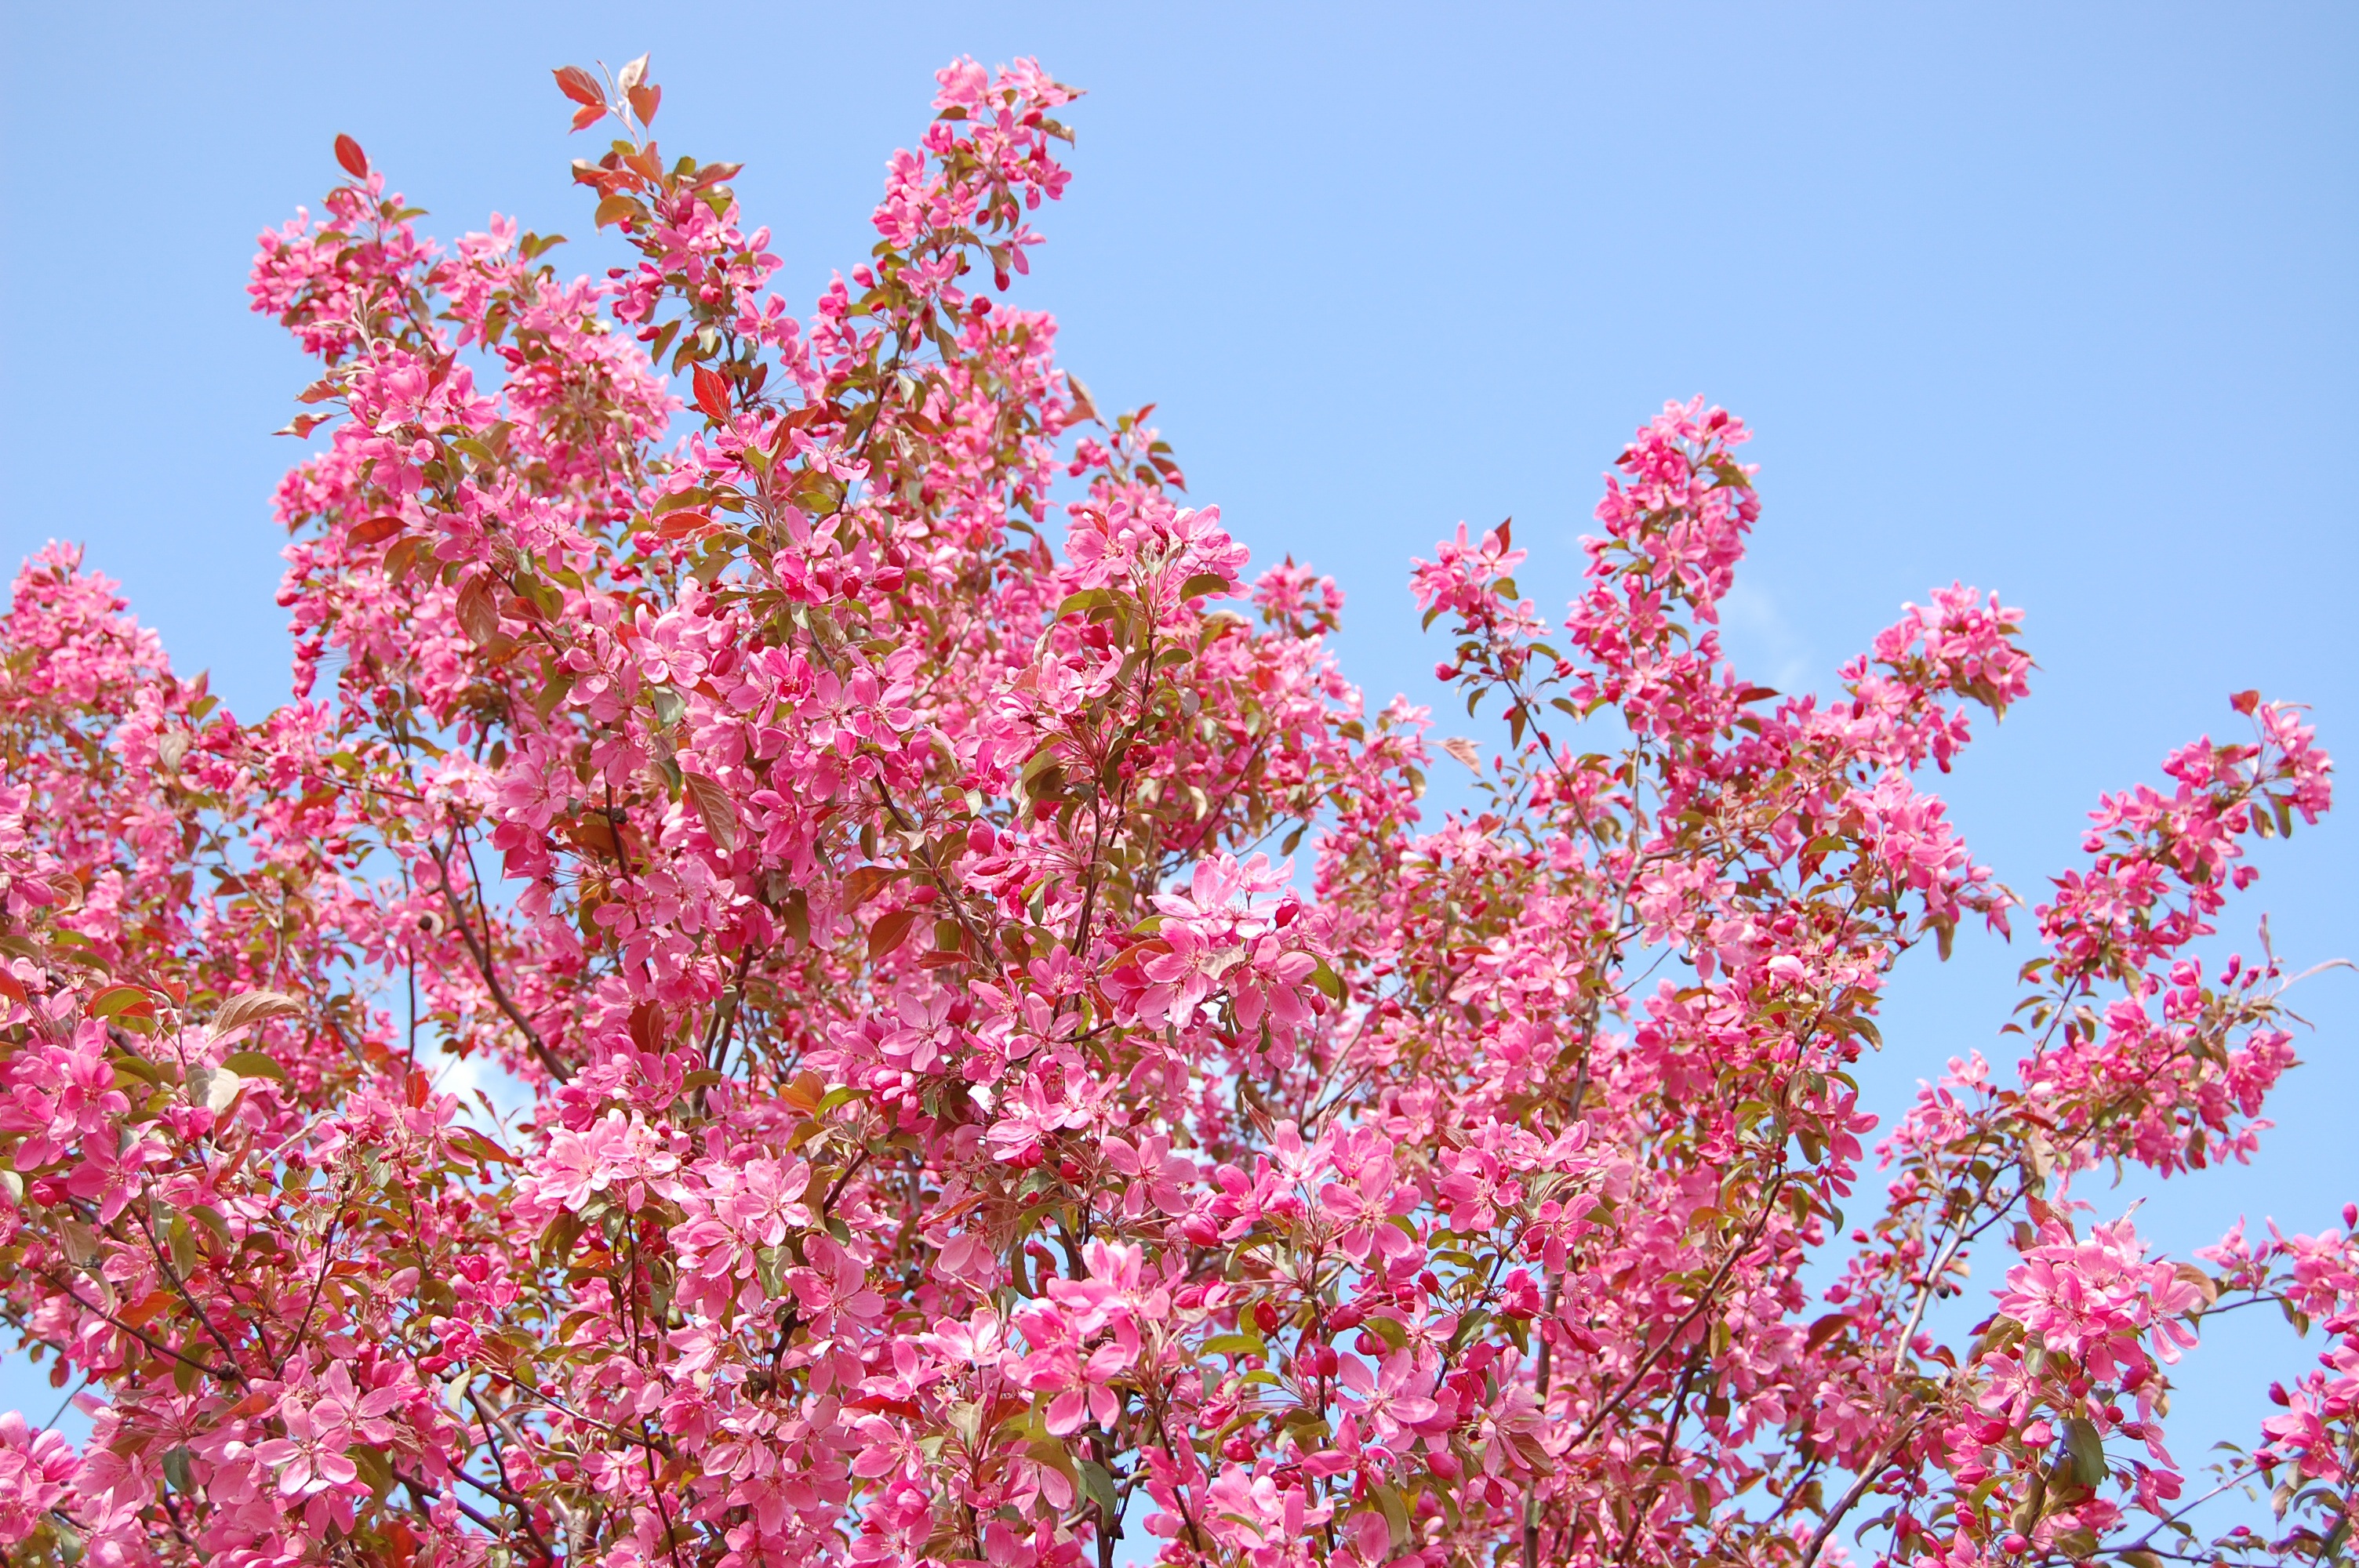
tree, nature, branch, blossom, plant, leaf, flower, petal, spring, produce, pink, flora, cherry blossom, flowers, shrub, blooms, flowering plant, woody plant, land plant